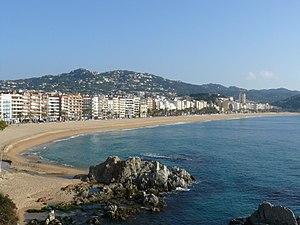
Lloret de Mar est une commune de la comarque de La Selva dans la province de Gérone en Catalogne. Elle est dotée d’excellentes plages de sable et possède une vue magnifique sur le château et le monument de « La Dona Marina ».